Joggling board

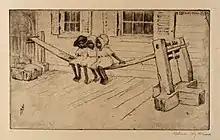
1918 depiction of a joggling board

According to one South Carolina legend, the first joggling board was built in the early 19th century at Old Fields Plantation, which was located in the "Midlands" of South Carolina, near Edgefield in Edgefield County; it is maintained that it was constructed with reference to the design of a model shipped to the plantation owner's sister by relatives at the family estate of Gilmerton House in Scotland, and originally developed for exercise purposes.